Freedom Fight (film)

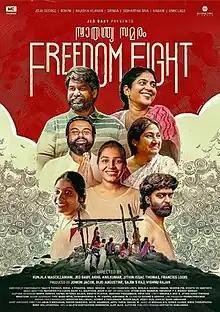
Poster

Freedom Fight is a 2022 Indian Malayalam-language anthology film directed by a team of directors including Jeo Baby, Kunjila Mascillamani, Jithin Issac Thomas, Akhil Anilkumar, Francies Louis. The cast includes Rajisha Vijayan, Joju George, Rohini, Sidhartha Siva, Srindaa and others. The film was released on OTT, streamed through SonyLIV from 11 February 2022.